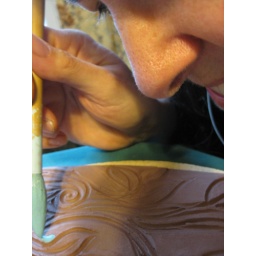
painting a blue sky since I haven't seen one in a while...